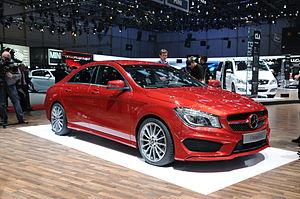
Salon international de l'automobile de Genève 2013
La Mercedes-Benz Classe CLA est une gamme d'automobile compacte ayant une carrosserie de berline coupé tricorps et shooting-brake sportif du constructeur allemand Mercedes-Benz. Dérivée de la Classe A Type 176, elle est produite de 2013 à début 2019, puis une nouvelle version voit le jour en 2019.